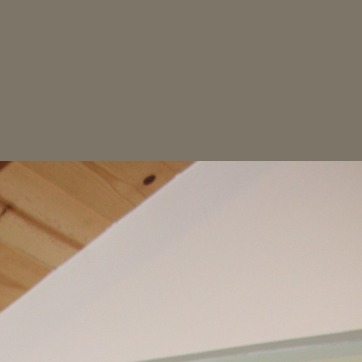
Material: painted